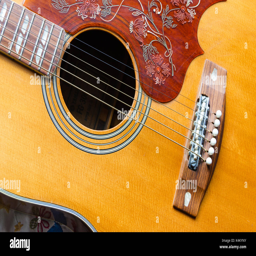
close - up of an acoustic guitar